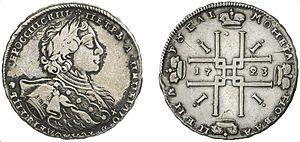
Pièce de 1 rouble en argent de 28,25 g aux armes de Pierre 1er de Russie, 1723 Légende revers
Le rouble impérial russe est l'unité monétaire principale de l'Empire russe de 1584 à 1922, remplacé par le rouble soviétique à partir de 1922.